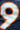
Number: 9